History of Switzerland since 1914

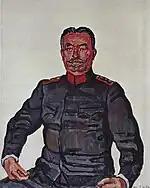
Portrait of General Wille by Ferdinand Hodler in 1916.

On August 4, 1914, three days after Prussia declared war on Russia, which marked the commencement of the First World War, Switzerland, through the Federal Council, issued a declaration of neutrality. This was by the decision made in 1815 by European powers at the Congress of Vienna, which confirmed Switzerland's perpetual neutrality. This accord had established Switzerland's perpetual neutrality, a commitment that was acknowledged and guaranteed by both France and Prussia, who pledged to "scrupulously respect the neutrality of Switzerland."